Women's Equality Party

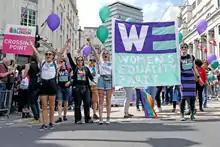
Members of the Women's Equality Party at Trafalgar Square during the Pride in London 2016 parade

The party did not field any candidates in the 2015 general election, but planned to do so when the next election was assumed to be in 2020. Walker told BBC Radio Wales' "Sunday Supplement" programme that the party would be taking a non-partisan approach to elections, stating that "We will be undertaking consultations with our members and deciding which seats to target". Figures from the party suggested that there was a possibility that an existing Member of Parliament (MP) might defect to the party before the party contested an election, citing the example of how the UK Independence Party got its first MPs. although this did not happen. Initially Walker neither ruled in or out the possibility of a WEP candidate in the 2016 London mayoral election: "We'd like to. It's a £20,000 losable deposit, though. If you're Zac Goldsmith that's not such a big deal but if a woman from a normal background wants to speak out for women and do it with the mayorship, automatically she's almost excluded". However, in October 2015, the party announced its intention to field candidates in the 2016 London Assembly election.